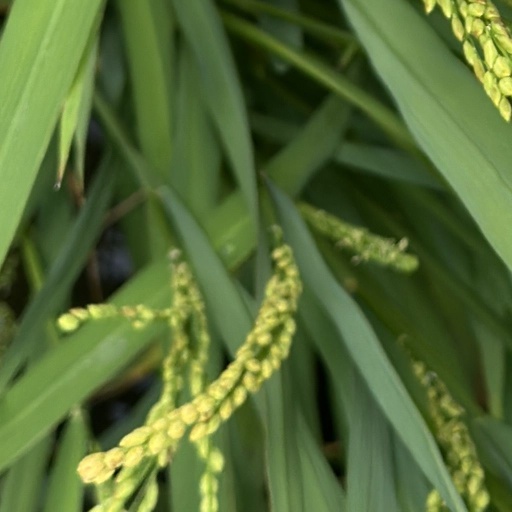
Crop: rice